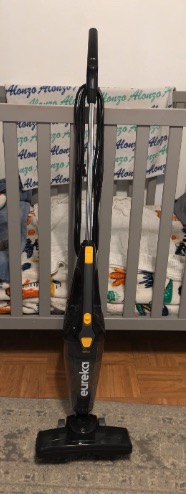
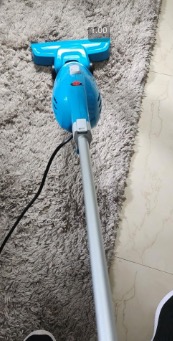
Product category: items_vacuum
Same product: no